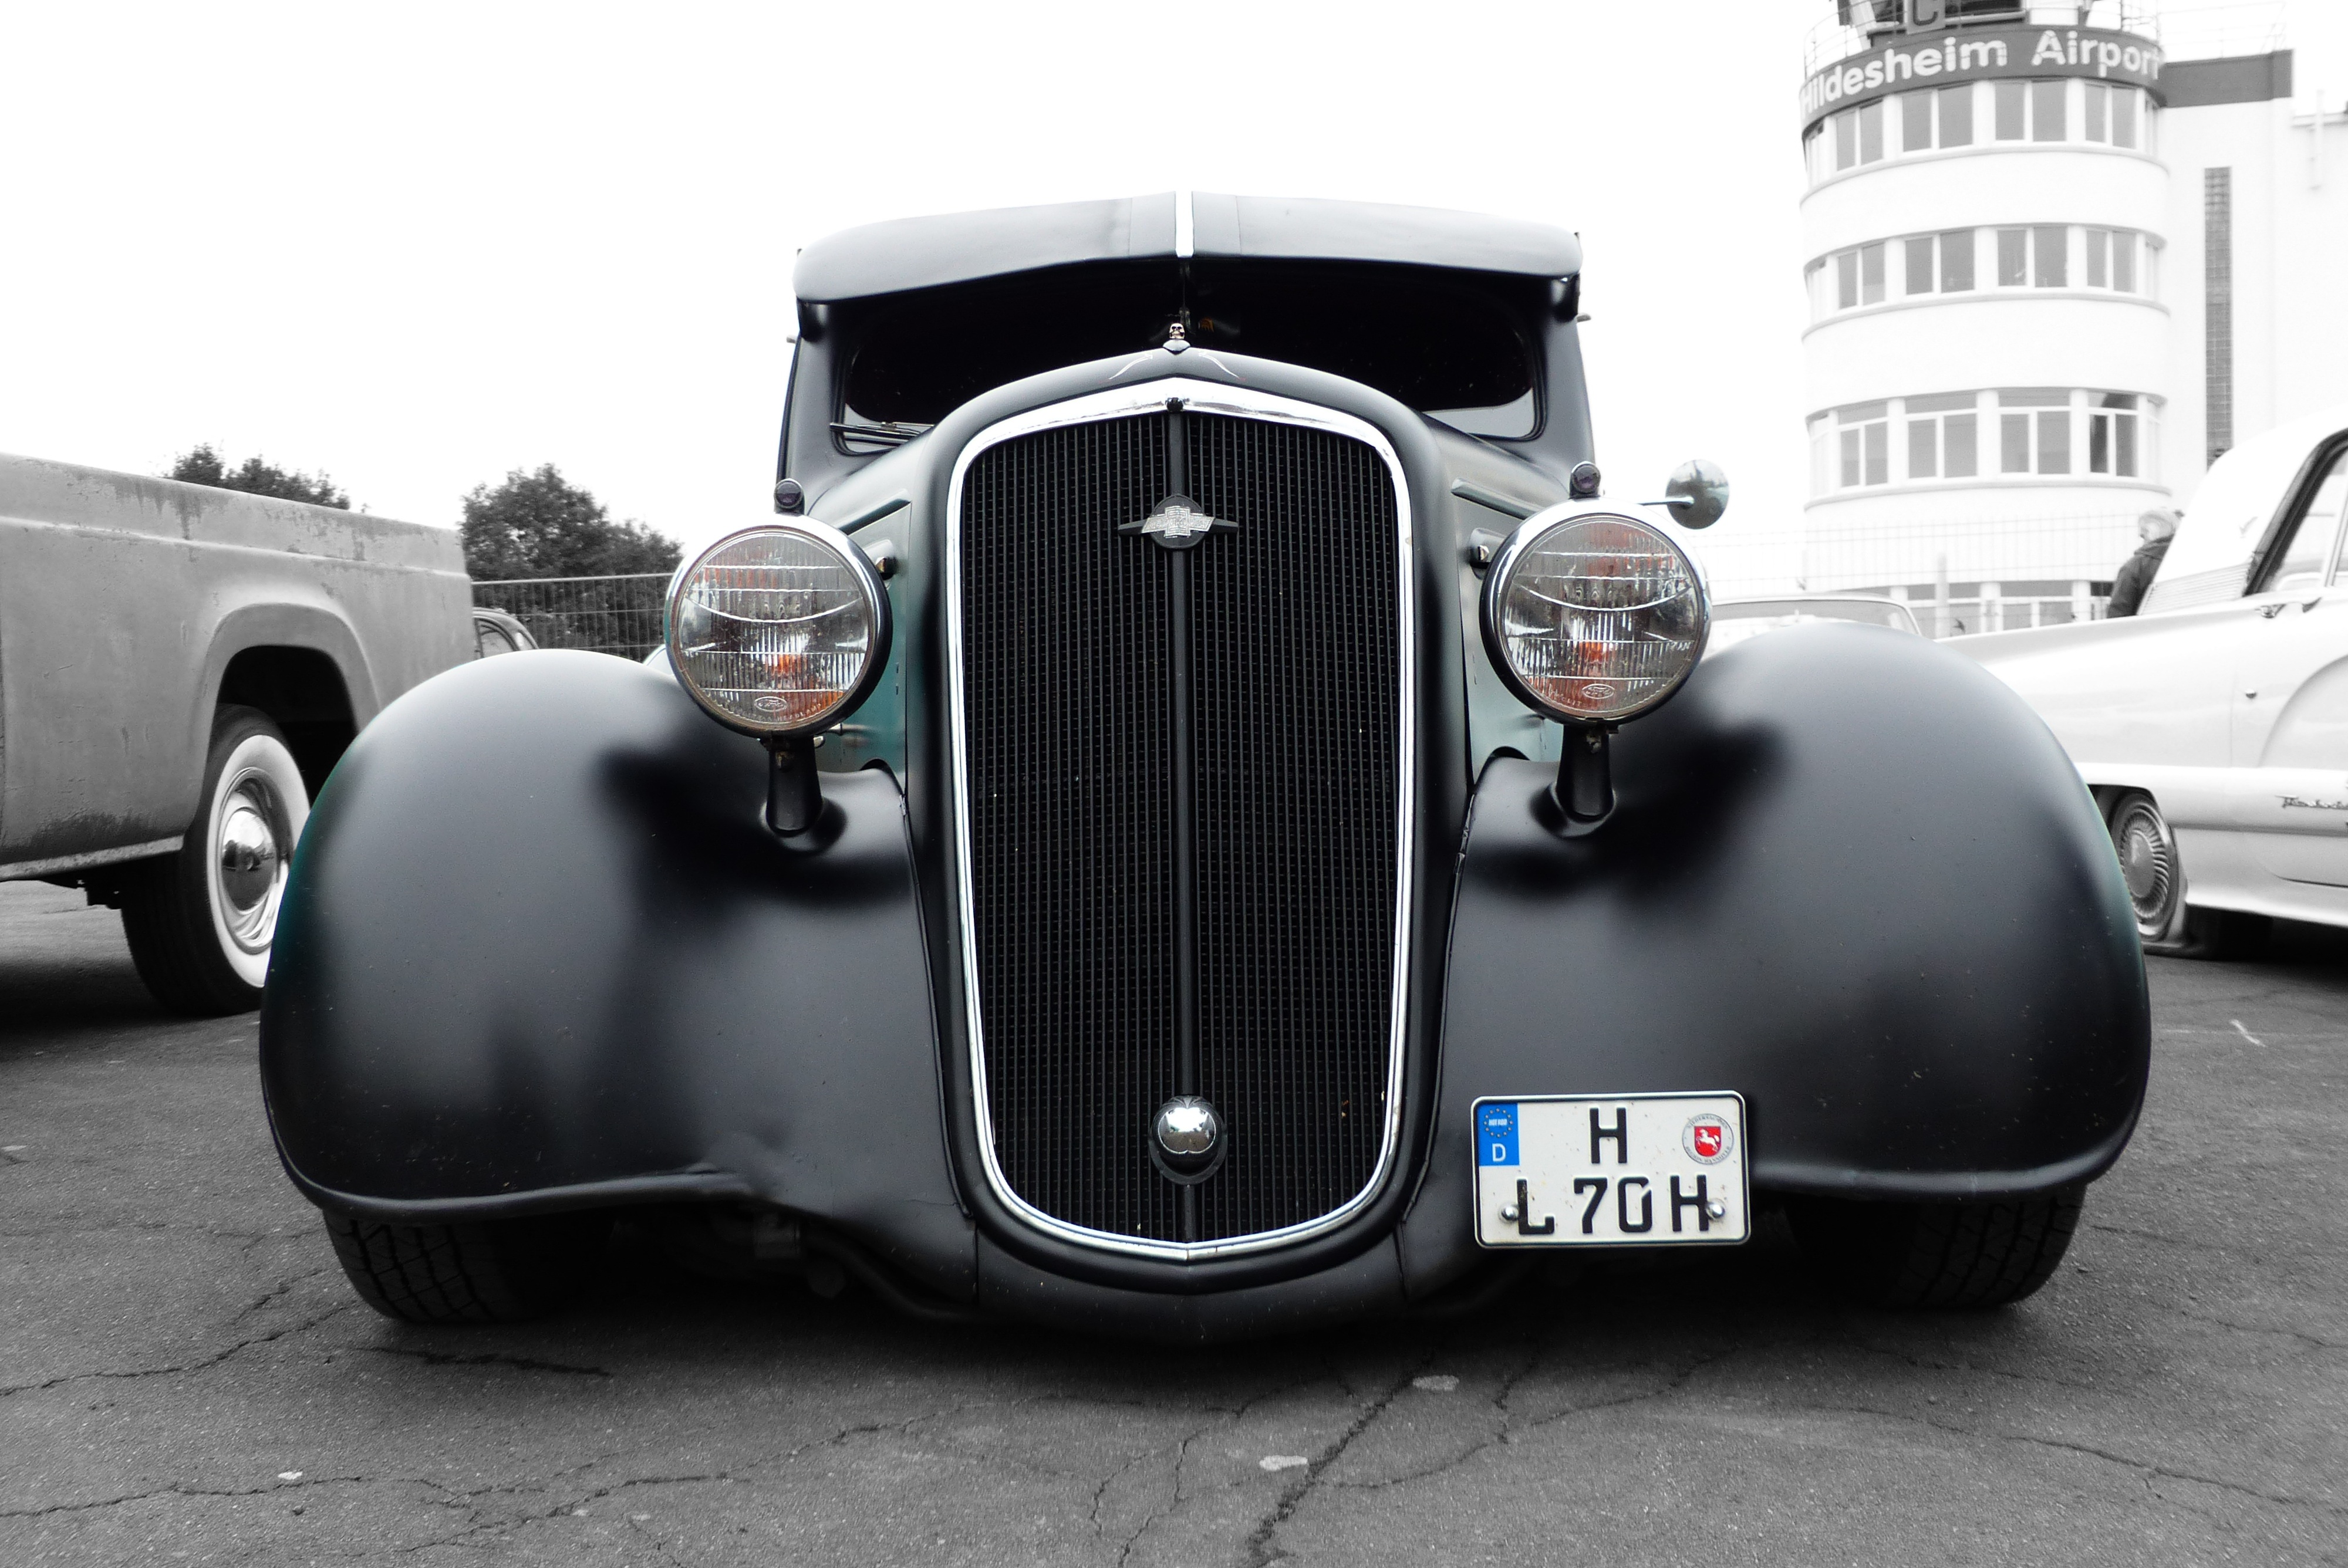
car, retro, old, vehicle, america, auto, black, spotlight, classic car, sports car, vintage car, race car, oldtimer, classic, historically, hotrod, antique car, hot rod, land vehicle, touring car, automobile make, automotive design, luxury vehicle